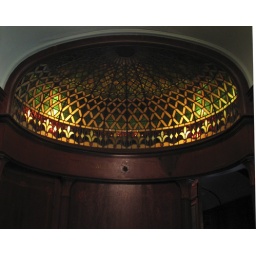
art glass features in Curzon car